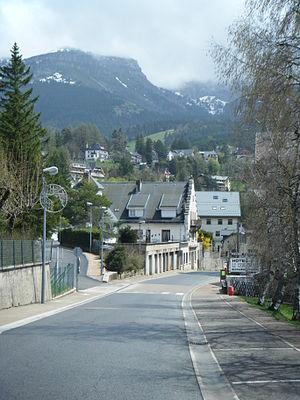
rue du Pr Nobécourt à Villard de Lans
Villard-de-Lans [vilaʁ.də.lɑ̃] est une commune française située, géographiquement dans le massif du Vercors, administrativement dans le département de l'Isère, en région Auvergne-Rhône-Alpes et, autrefois rattachée à l'ancienne province du Dauphiné.